Coco Martin

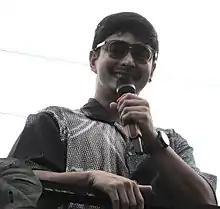
Martin in 2022

Rodel Pacheco Nacianceno Jr. (born November 1, 1981), popularly known as Coco Martin, is a Filipino actor, director, producer, and screenwriter. Known for his performances in action and romantic drama, he is one of the most awarded Filipino actors of the 21st century. His accolades include an ASEAN International Film Festival and Award, two FAMAS Awards, two Gawad Urian Awards, ten PMPC Star Awards for Television and eight Box Office Entertainment Awards. Martin's films have grossed ₱2.3 billion worldwide, making him one of the highest-grossing box office stars of all time. "Tatler Asia" named him one of the most influential Filipino personalities in Asia.